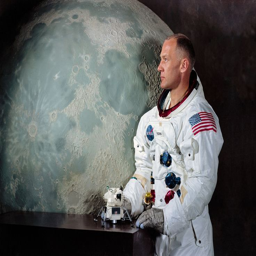
an official portrait of astronaut .